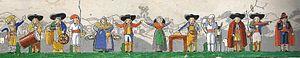
Farandole des santons fresque de David Dellepiane
Davide Paolo Dellepiane, dit David Dellepiane, né à Gênes le 16 octobre 1866, et mort à Marseille le 25 juin 1932, est un peintre et lithographe français d'origine italienne.
Les santons de Provence sont de petites figurines en argile, très colorées, représentant, dans la crèche de Noël, la scène de la nativité, les Rois Mages et les bergers, ainsi que toute une série de petits personnages, figurant les habitants d’un village provençal et leurs métiers traditionnels. Tout ce petit monde, chacun muni de son présent pour l’enfant Jésus, fait route à travers un paysage comportant traditionnellement une colline, une rivière avec un pont, et des oliviers, vers l’étable, surmontée de son étoile.